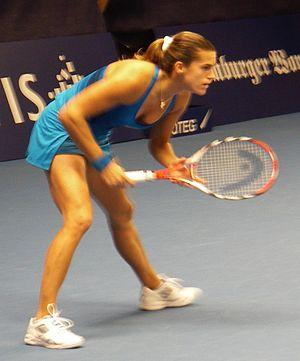
Ce lexique recense des termes et expressions spécifiques au tennis.